Women's Australian rules football

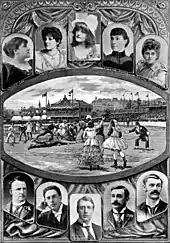
Nellie Stewart, Florence Maude Young, Jennie Lee and other female celebrities participated in a charity football match, 1894, East Melbourne Cricket Ground

In August 1880, a group gathered at Sandhurst (Bendigo) in Victoria responding to a postcard from signed "Lover of Football" to form an all-ladies football club. The idea was considered a novelty at the time, and did not proceed, though generated some attention across regional Victoria. In 1886, a local paper reported that a group of women in Williamstown were seen playing kick-to-kick. In the same year a call for a ladies football club affiliated with the North Williamstown Football Club suggesting a hybrid match against a women's lacrosse club was made in the Williamstown Chronicle.